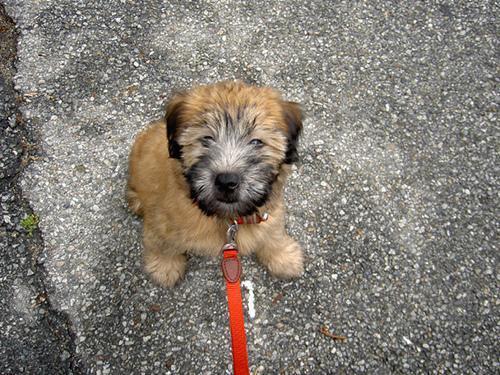
wheaten terrier